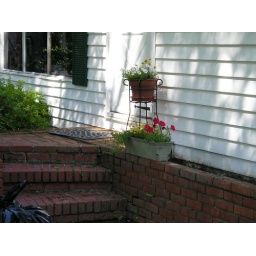
New flowers by front door